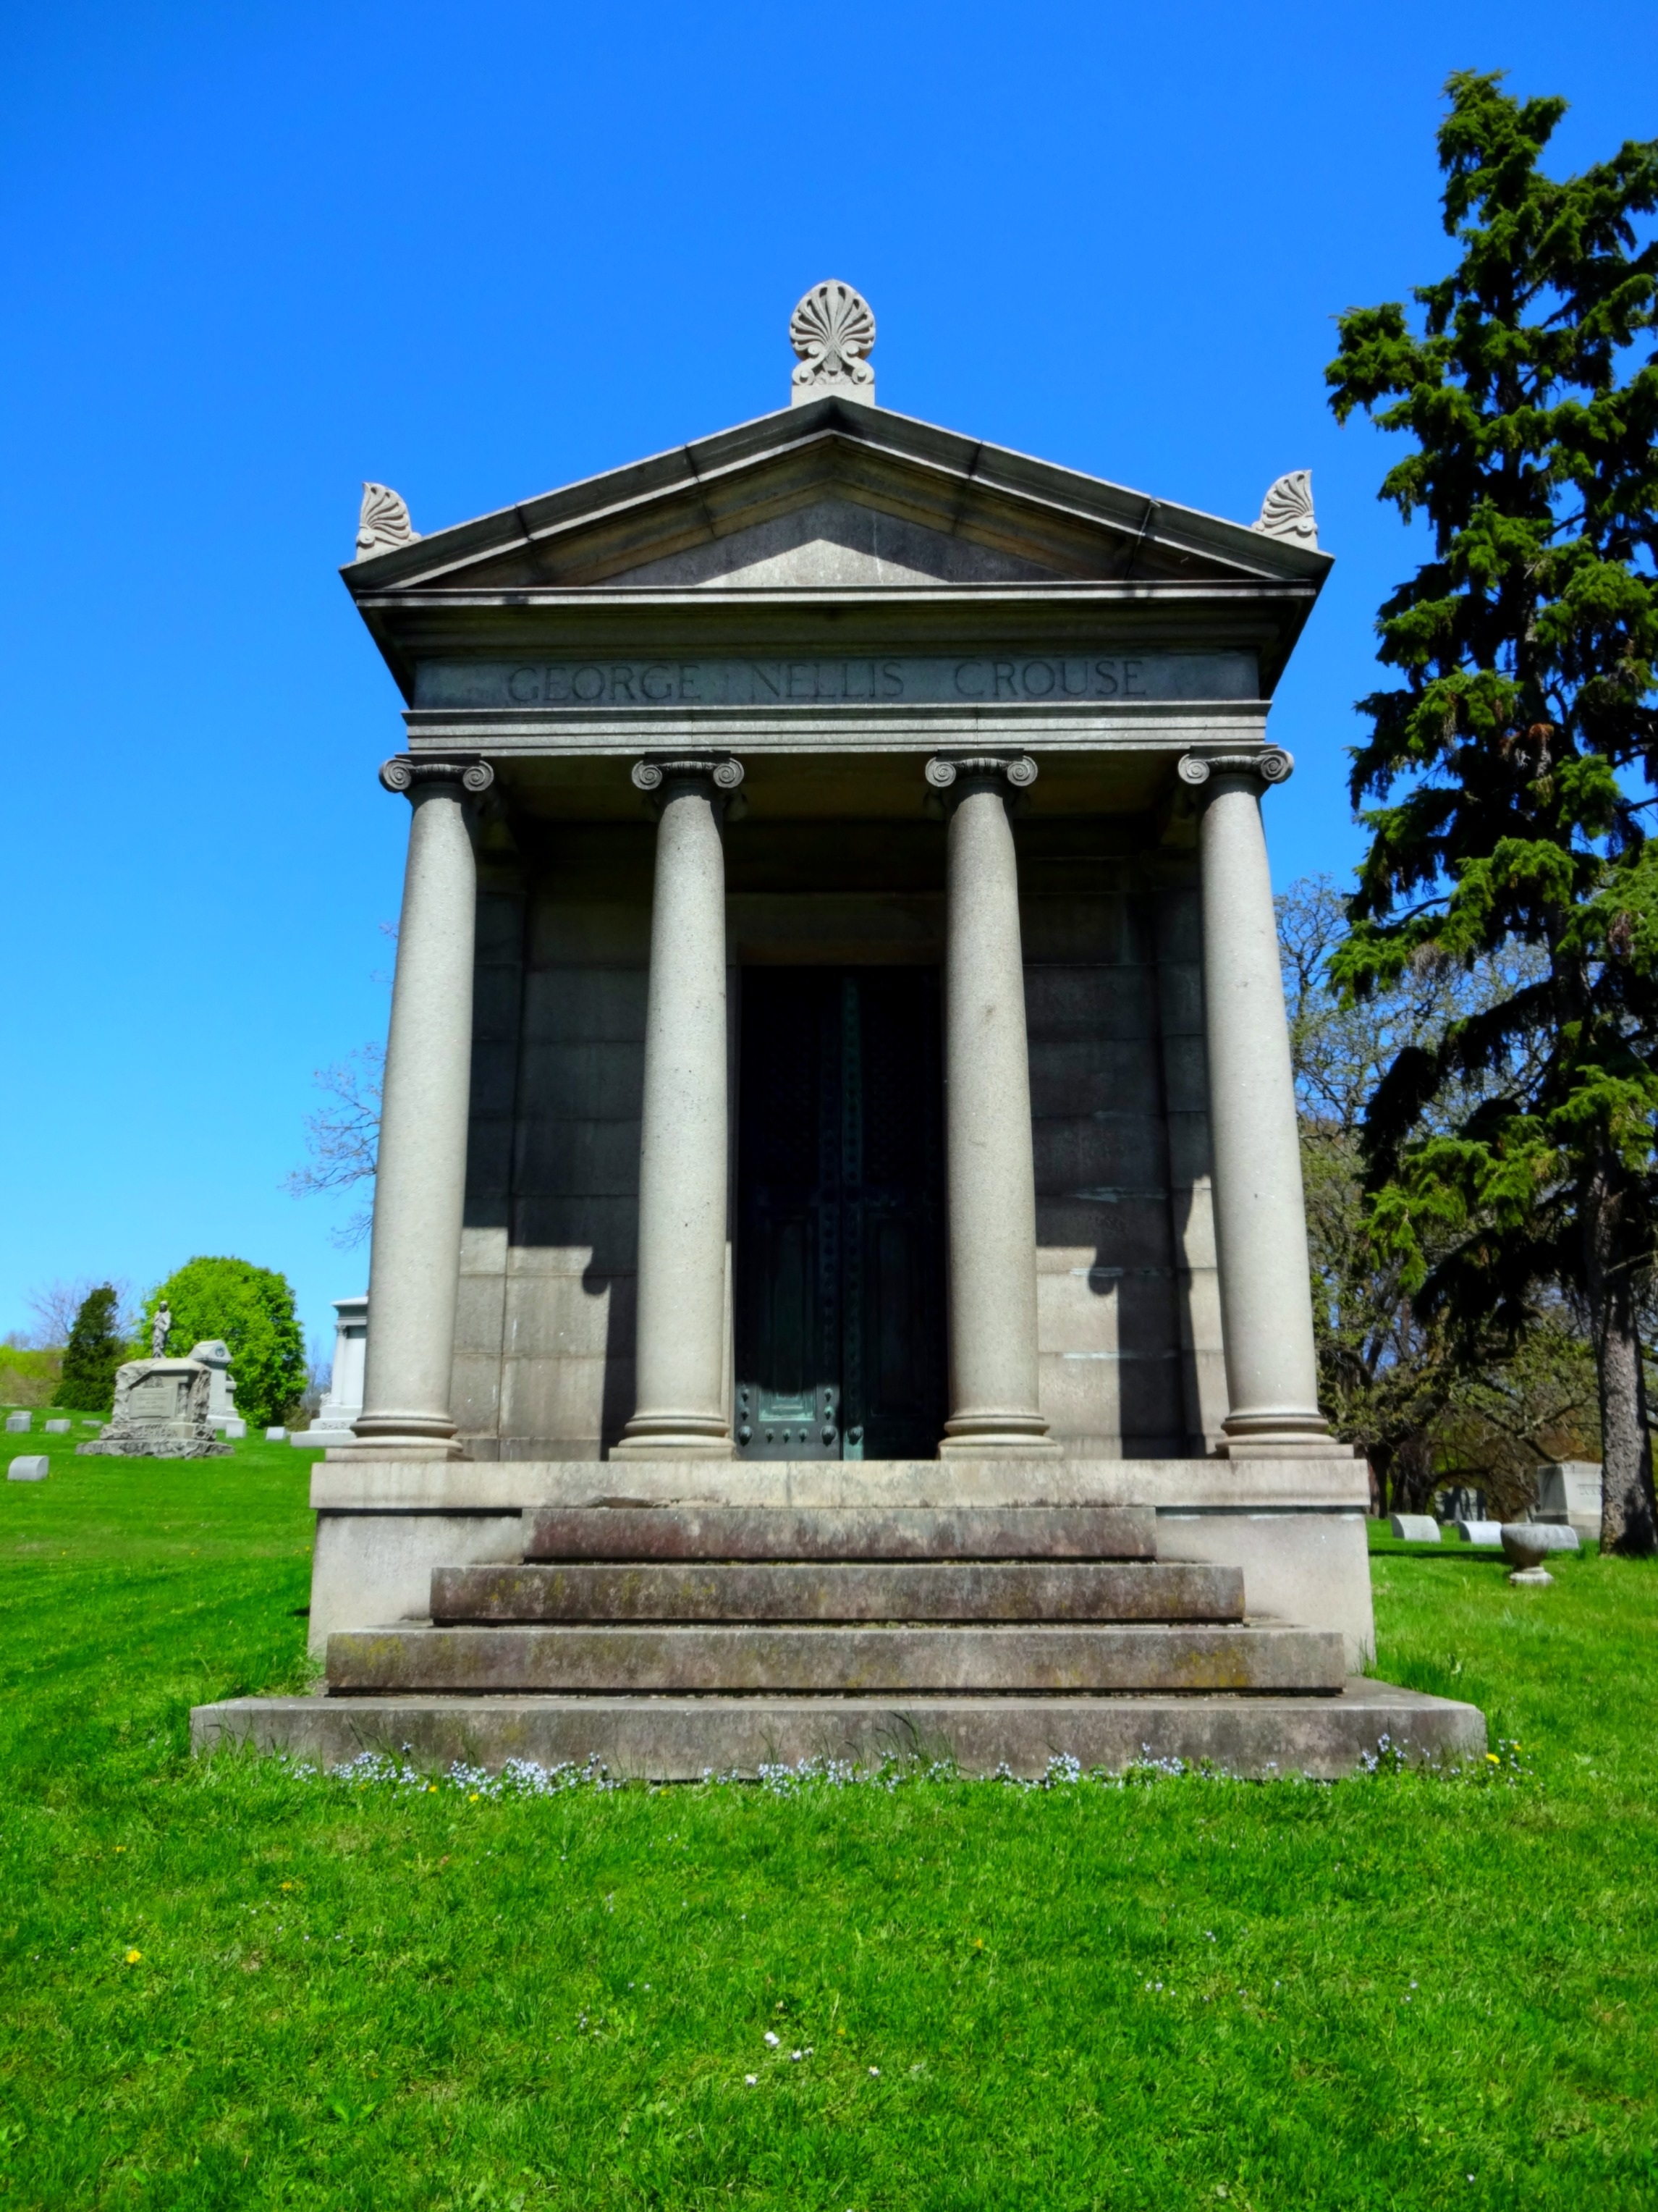
landscape, tree, nature, architecture, structure, sky, vintage, antique, building, old, new york, stone, monument, pine, green, symbol, park, religion, landmark, blue, chapel, historic, cemetery, dead, tombstone, death, place of worship, spiritual, outdoors, grave, sculpture, memorial, graveyard, gravestone, daylight, faith, headstone, history, day, famous, vault, historical, tomb, mausoleum, funeral, architectural, burial, crypt, spirituality, syracuse, historic site, oakwood, crouse